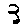
Label: 3